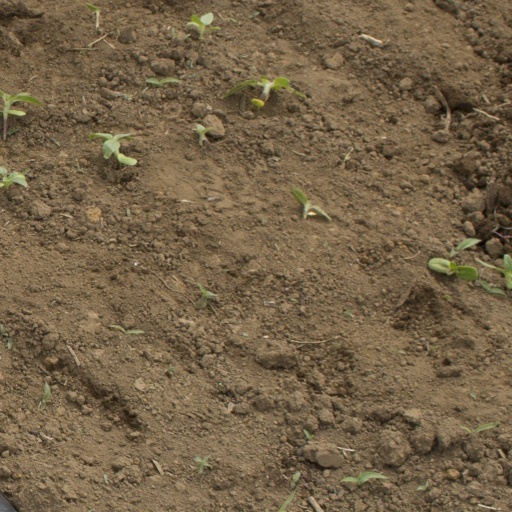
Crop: Jerusalem artichoke